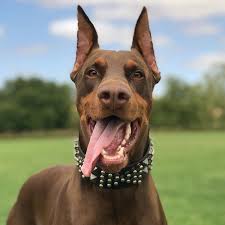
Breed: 209-n000054-Doberman